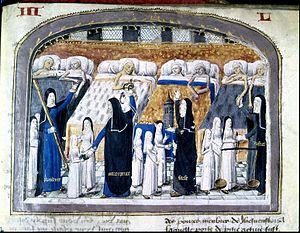
Manuscrit enluminé de la fin du 15e siècle, écrit par Jehan Henry († 1483). Cette enluminure évoque une salle de malades typiquement médiévale.
Voici une liste de musées de la médecine.